HMCS Ojibwa

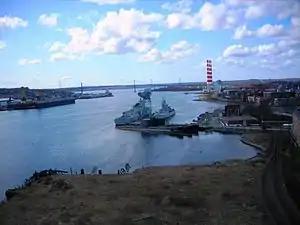
HMCS "Ojibwa", HMCS "Okanagan" and ex-HMS "Olympus" docked in Halifax

The submarine was initially ordered for the Royal Navy as HMS "Onyx", with Chatham Dockyard laying the keel down on 27 September 1962. In 1963 the submarine was transferred to the Royal Canadian Navy, and was launched as HMCS "Ojibwa" on 29 February 1964. "Ojibwa" was commissioned on 23 September 1965 at Chatham Dockyard. The submarine was named after the Ojibwe First Nations people, and was assigned the pennant number S 72.